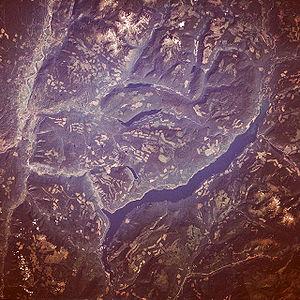
Le lac Adams est un lac situé en Colombie-Britannique au Canada, il se caractérise par une grande profondeur qui est à son maximum approximativement de 500 mètres.